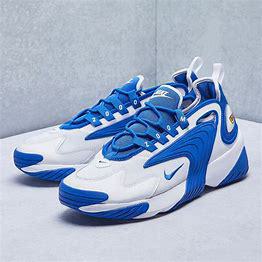
Brand: Nike
Model: Zoom 2K